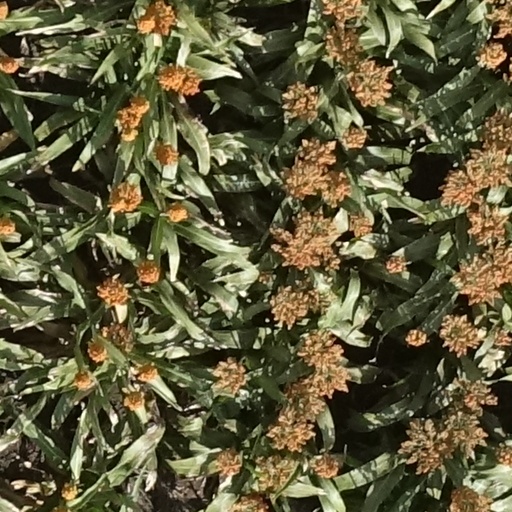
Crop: sorghum